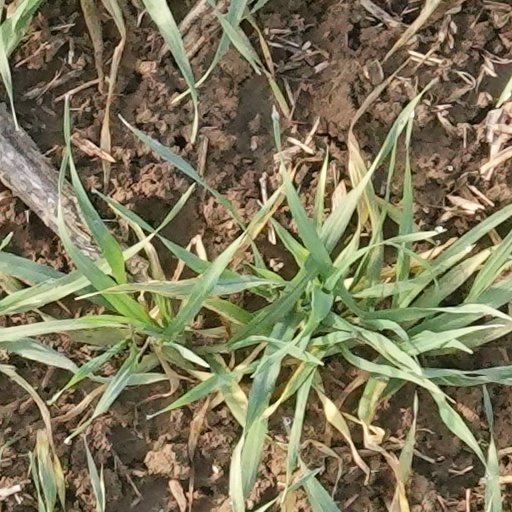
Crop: wheat